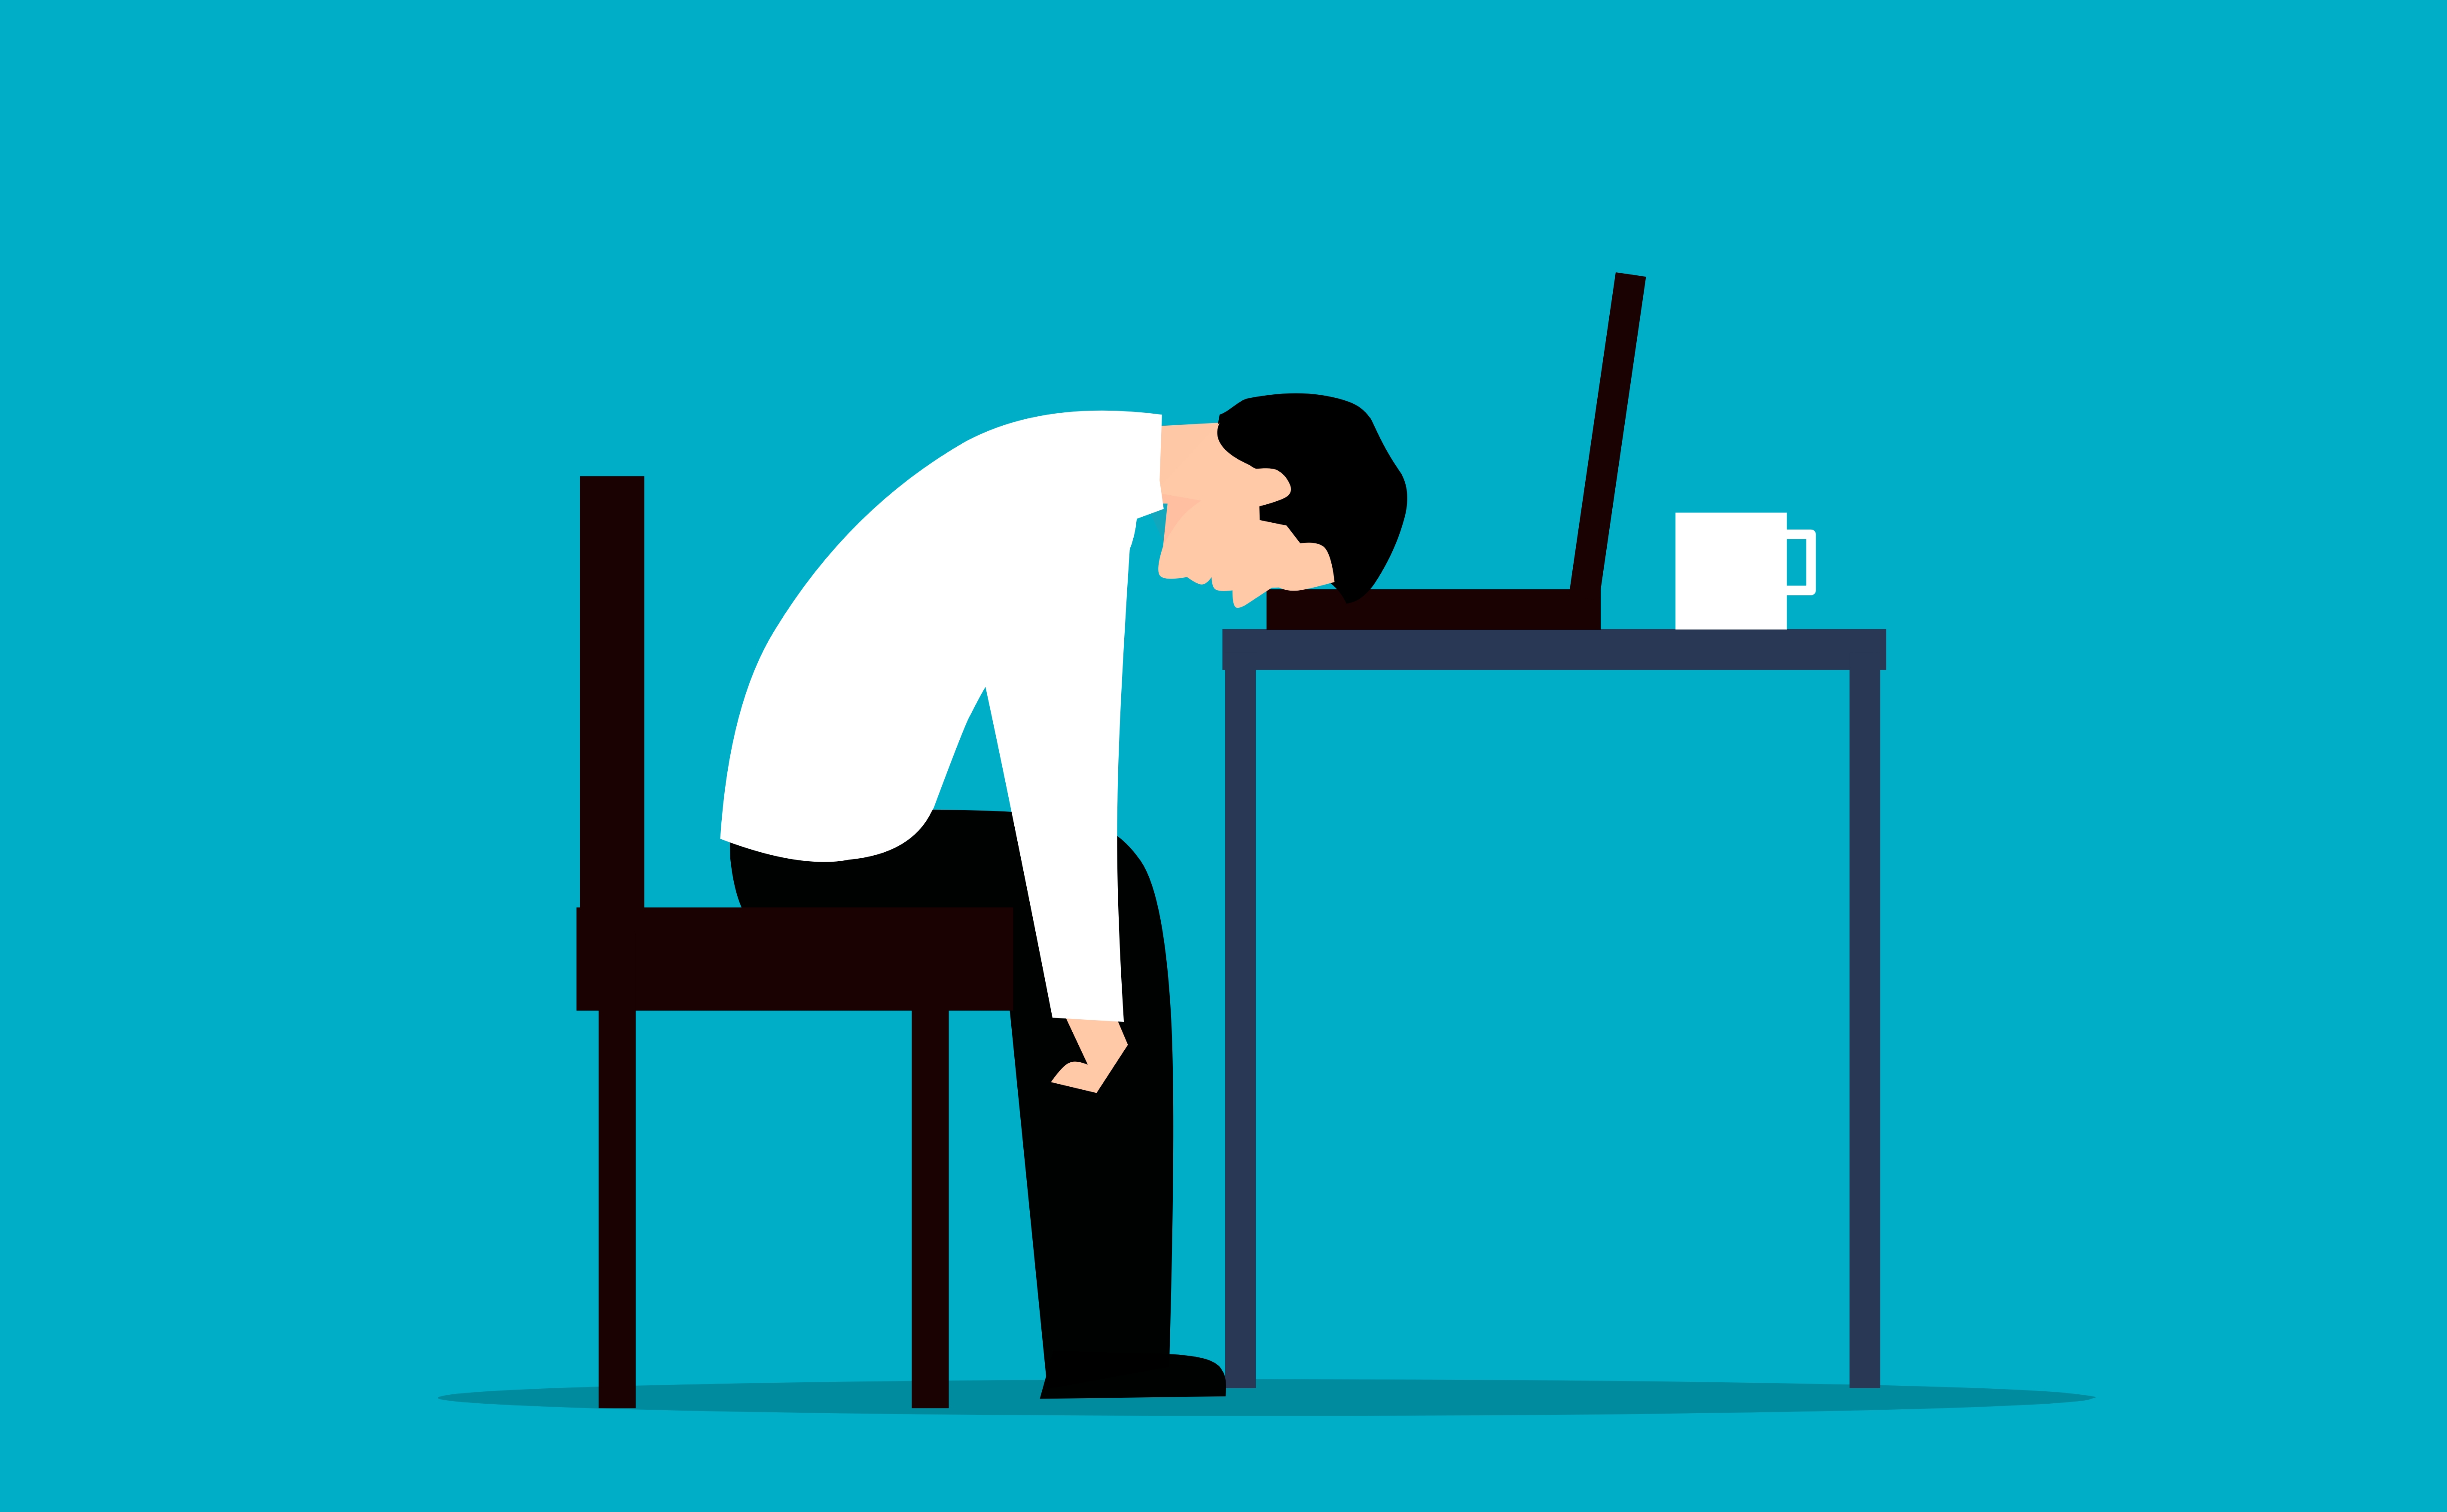
stress, exhausted, bored, feeling, business, tired, depressed, depression, employee, work, head, lazy, people, sad, problem, office, sleep, man, overworked, desk, laptop, job, cartoon, headache, frustrated, table, product, azure, font, parallel, elbow, rectangle, electric blue, chair, illustration, drawing, sitting, graphics, art, balance, sleeve, machine, peripheral, podium, waste container, employment, clip art